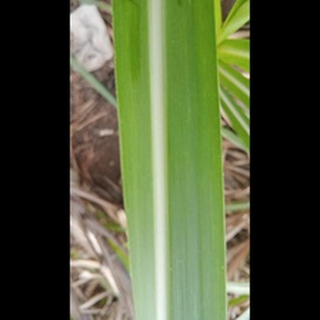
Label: healthy_sugarcane